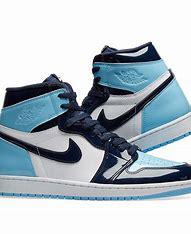
Brand: Jordan
Model: 1 OG